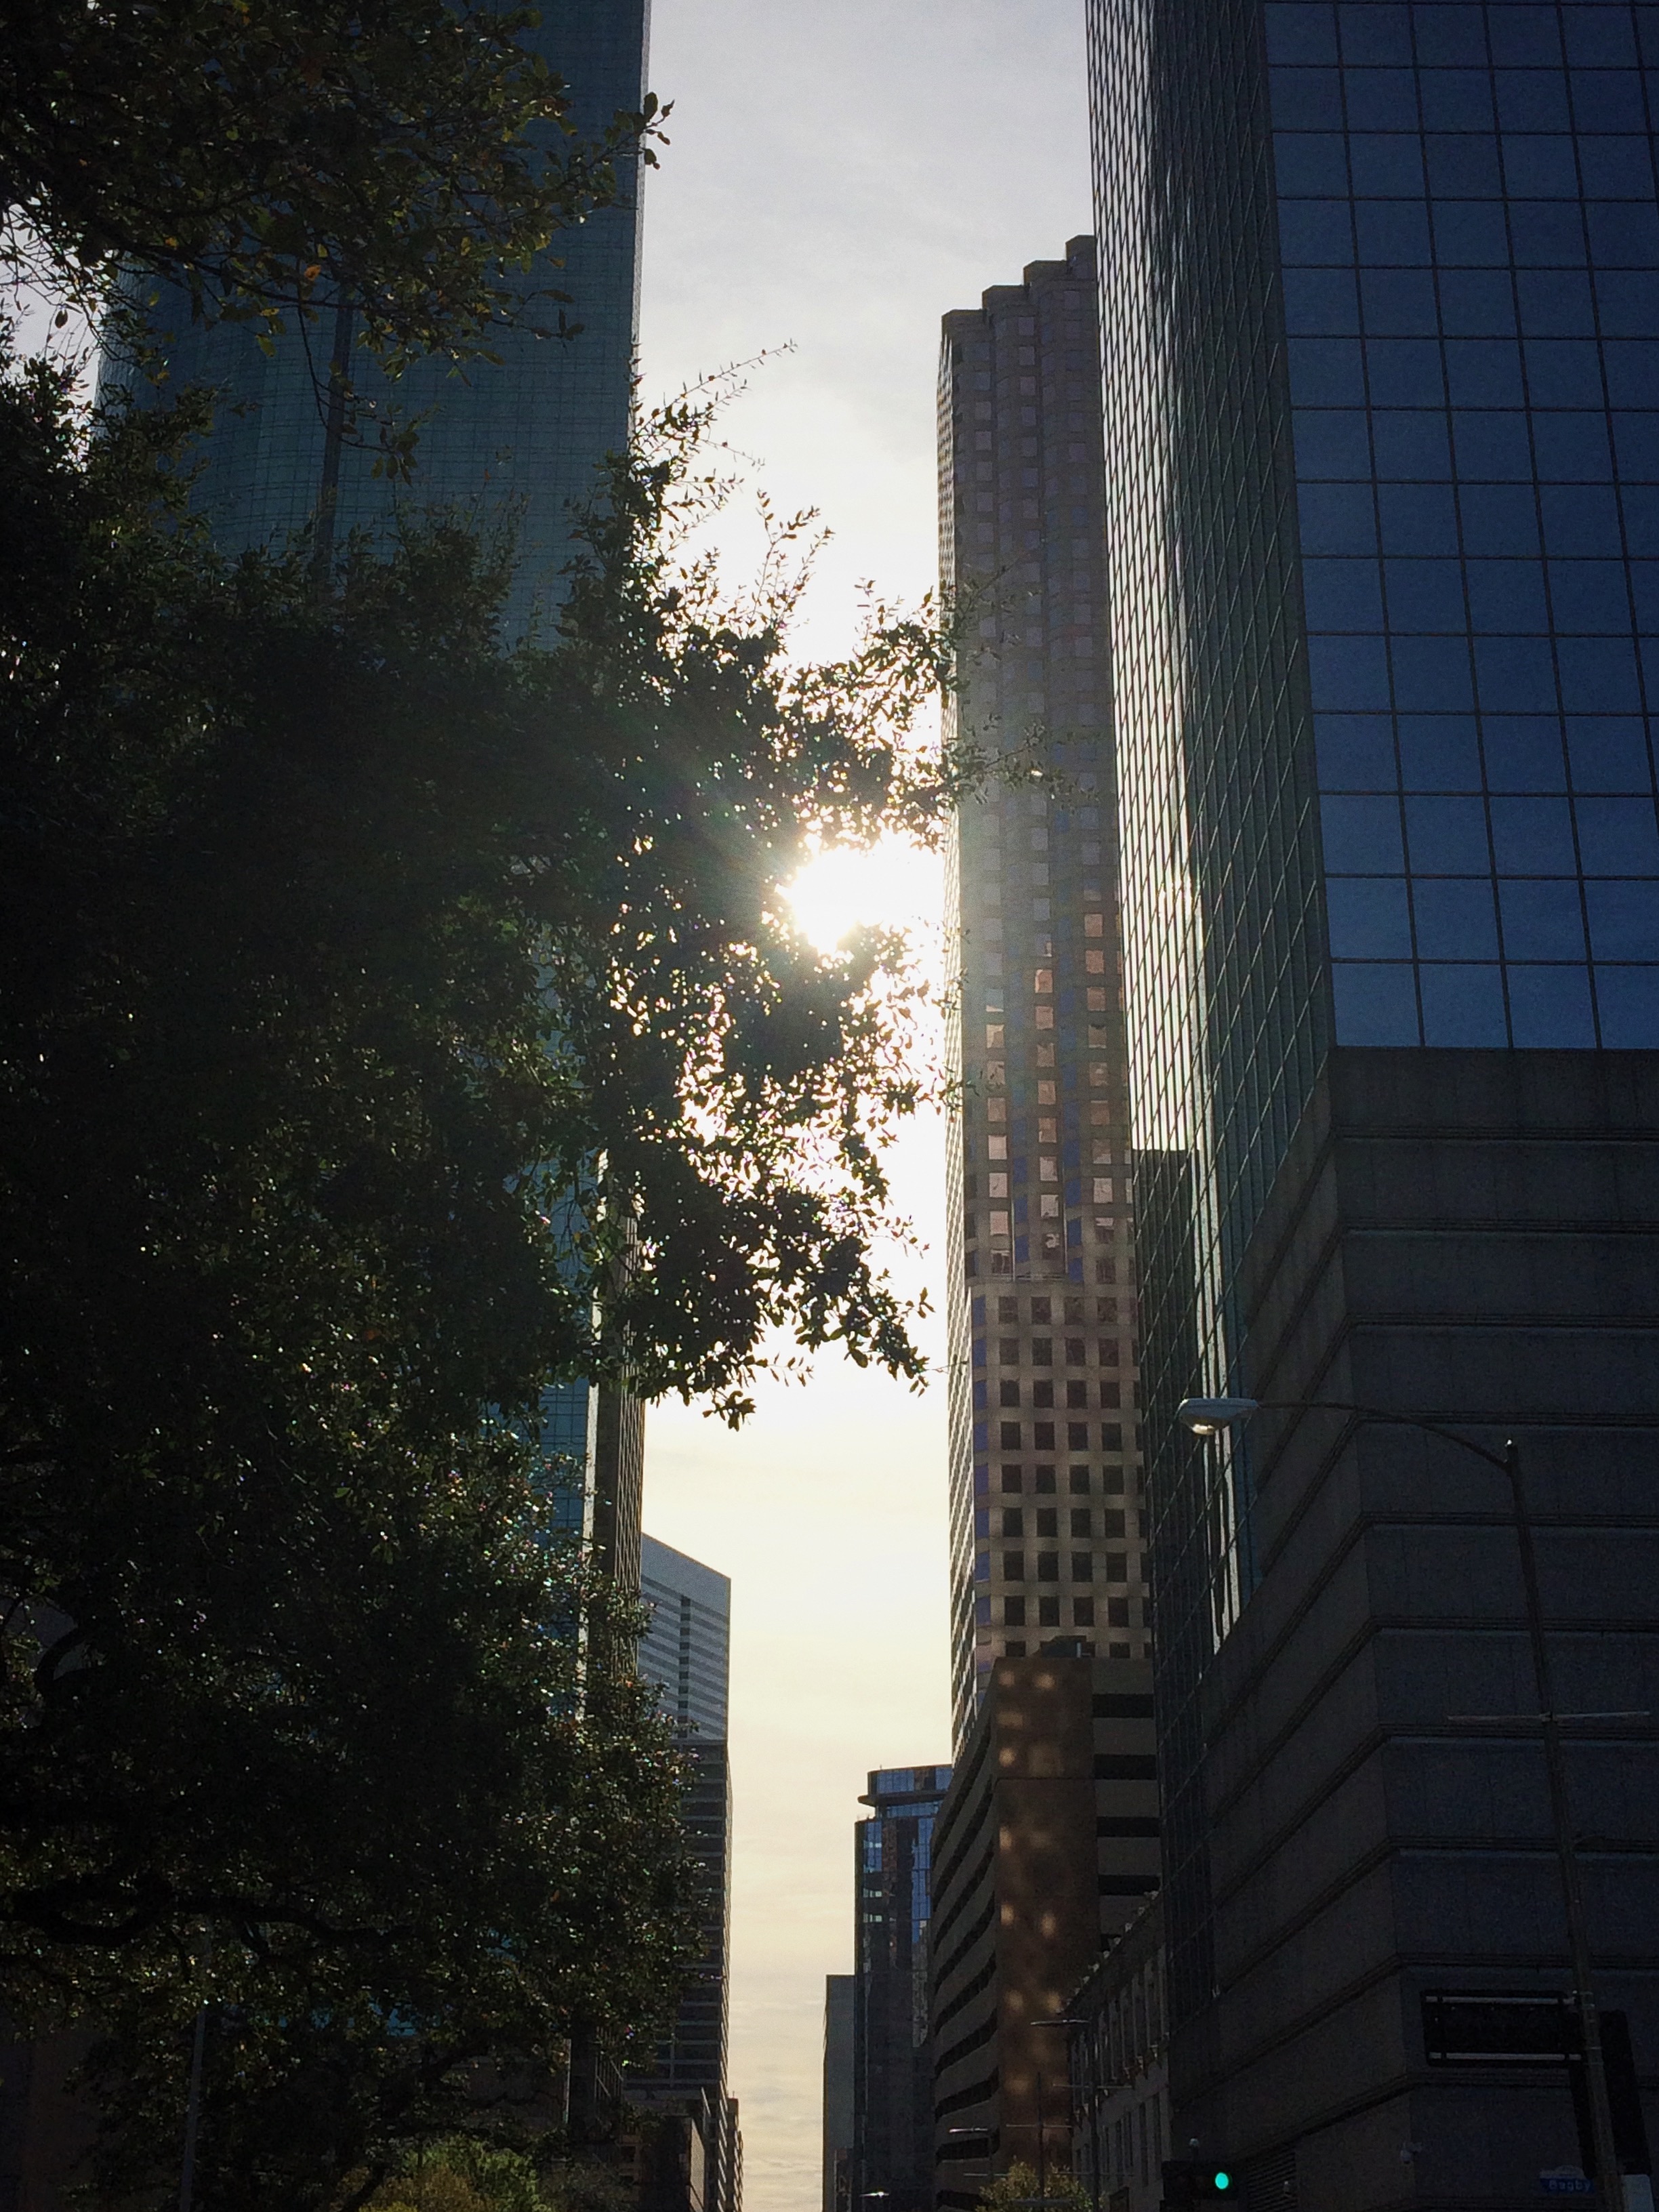
tree, light, architecture, sky, skyline, night, sunlight, city, skyscraper, cityscape, downtown, dusk, evening, reflection, tower, landmark, facade, darkness, blue, lighting, tower block, shape, metropolis, urban area, atmospheric phenomenon, human settlement, metropolitan area